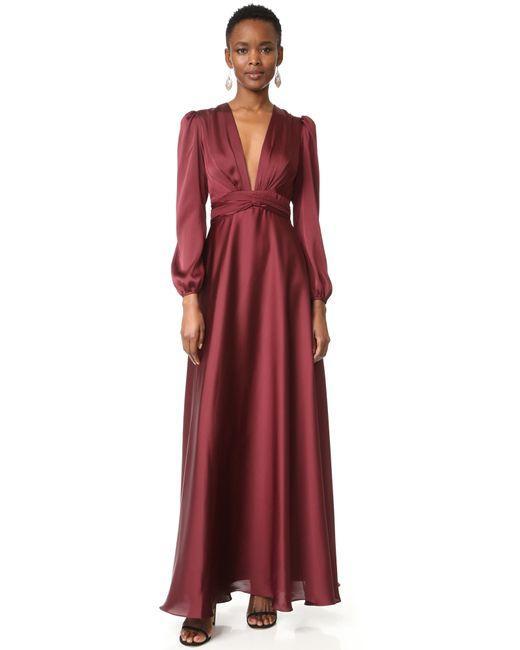
Weinseidenchiffon V-Ausschnitt Langarm bodenlanges Kleid